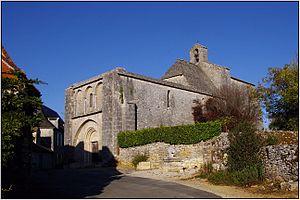
Église Saint-Barthélemy de Bauzens, Ajat.
Cet article recense les monuments historiques français classés en 1909.
L'église Saint-Barthélemy est une église romane située dans le village de Bauzens, à Ajat, dans le département français de la Dordogne, en région Nouvelle-Aquitaine.
Cet article recense les monuments historiques de l'arrondissement de Sarlat-la-Canéda, dans le département de la Dordogne, en France.